PeopleMover (Magic Kingdom)

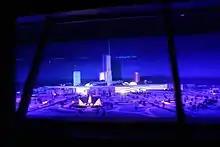
The early concept model for Epcot seen during the ride

The attraction has a single station, which resides in the center of Rocket Tower Plaza and beneath the Astro Orbiter. Passing the queue, passengers step onto the Speedramp (inclined moving walkway) to the second level. They then step onto a moving platform which matches the speed of the PeopleMover trains, and board before they depart the station.